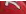
Number: 7